Ben Lear

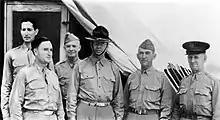
Senior officers during the Louisiana maneuvers, 1941. Left to right: Mark W. Clark, Chief of Staff, Army Ground Forces; Harry J. Malony, Chief of Staff, Second Army; Dwight D. Eisenhower, Chief of Staff, Third Army; Ben Lear, Commander Second Army; Walter Krueger, Commander Third Army; Lesley J. McNair, Commander Army Ground Forces

He was a 1912 Olympian, part of the equestrian team which won the bronze medal in the three-day team event.